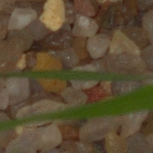
Label: loose_silkybent